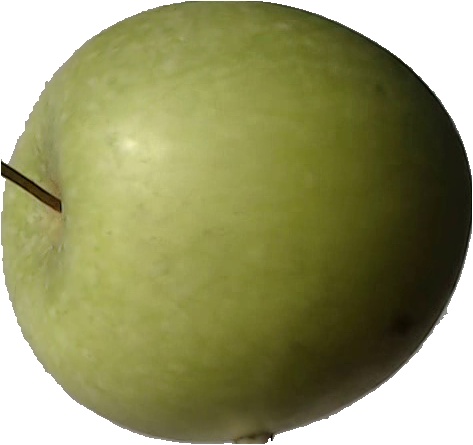
Label: apple_granny_smith_1